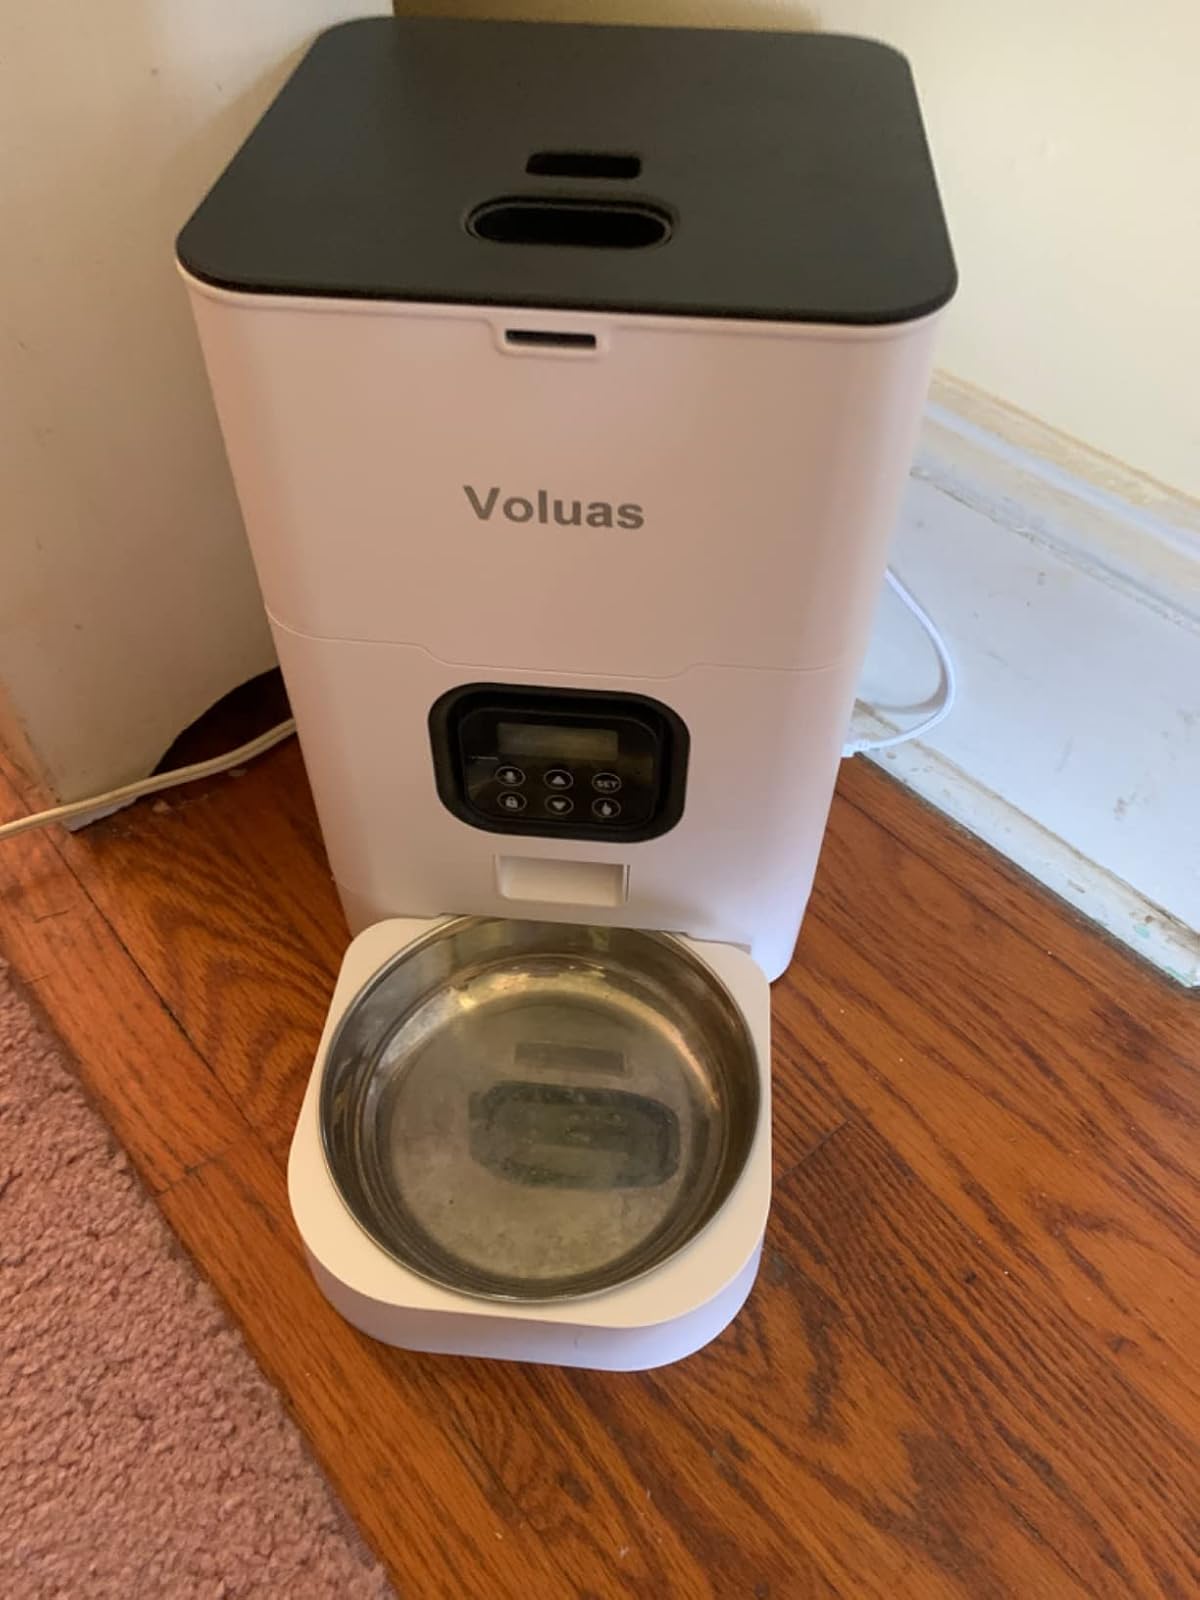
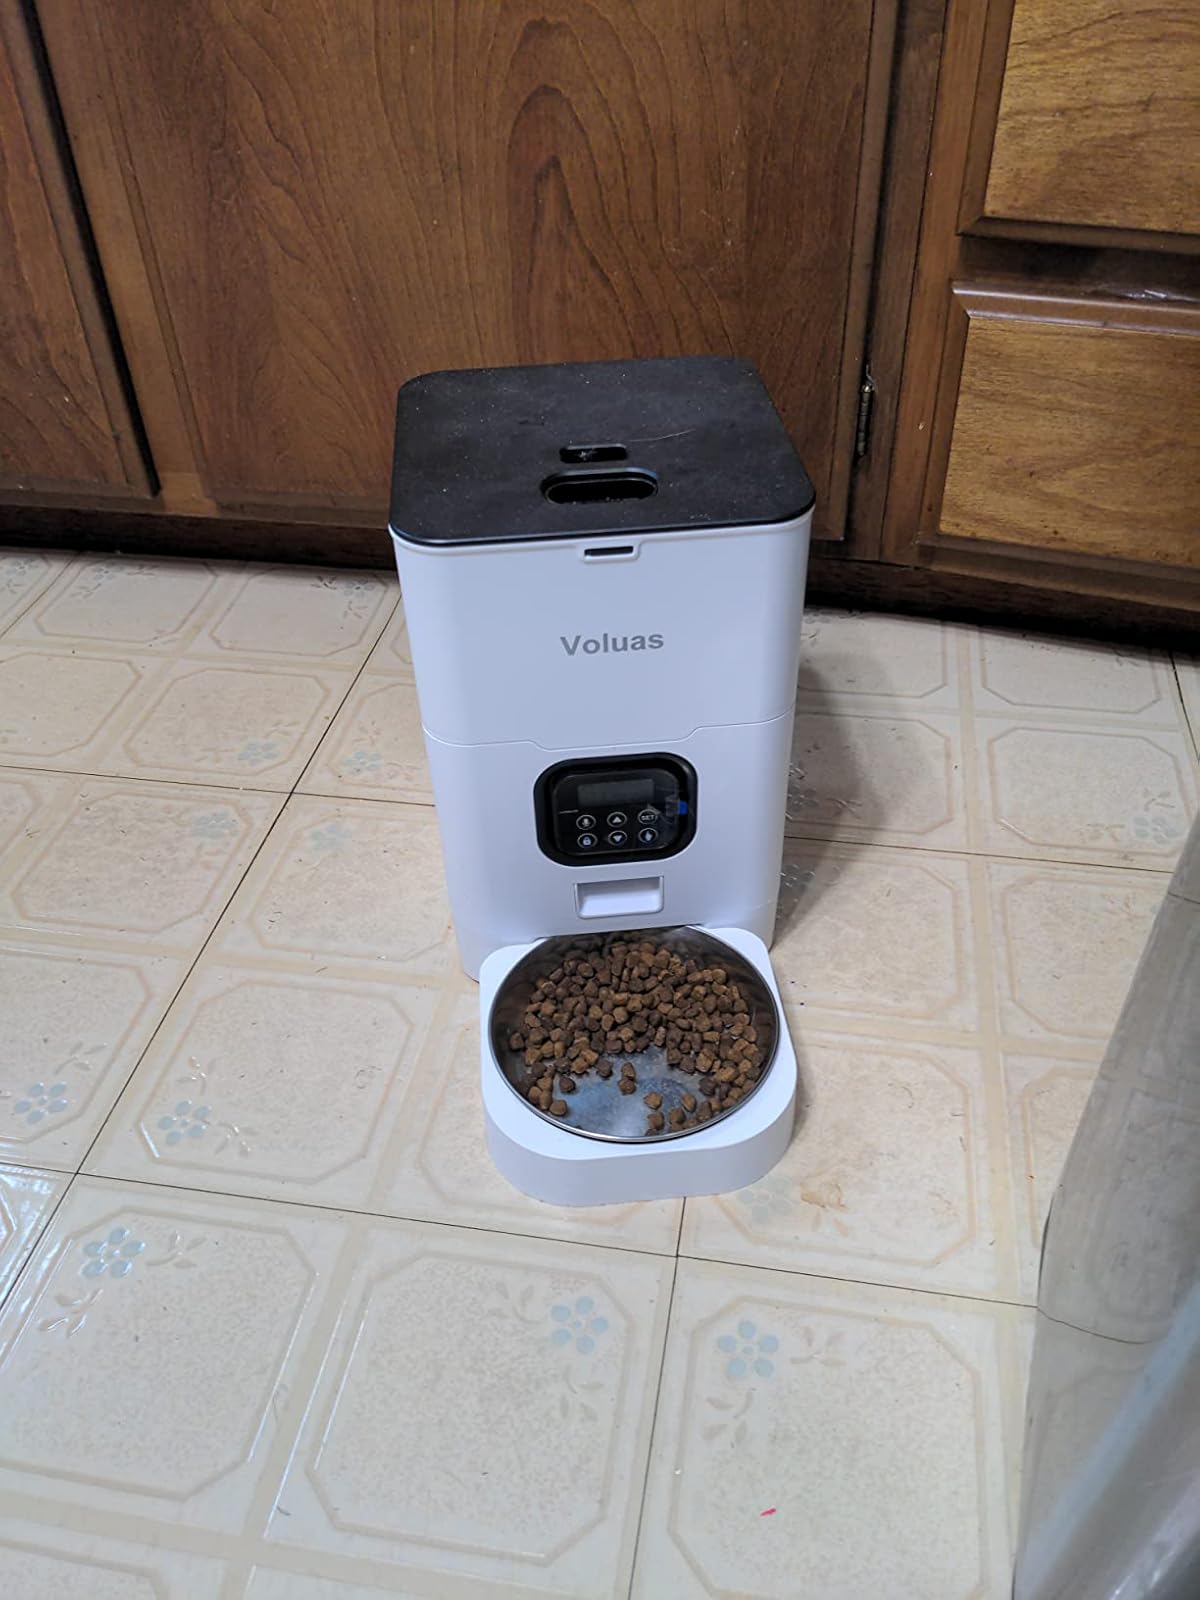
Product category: items_feeder
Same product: yes